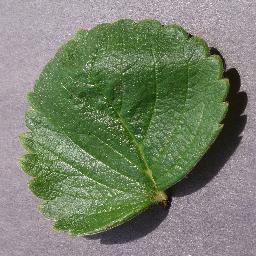
Label: Strawberry___healthy